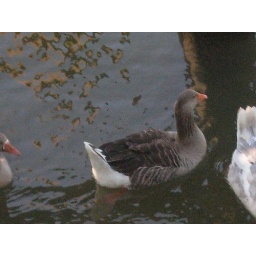
A goose swimming near the docks alongside the Willamette river